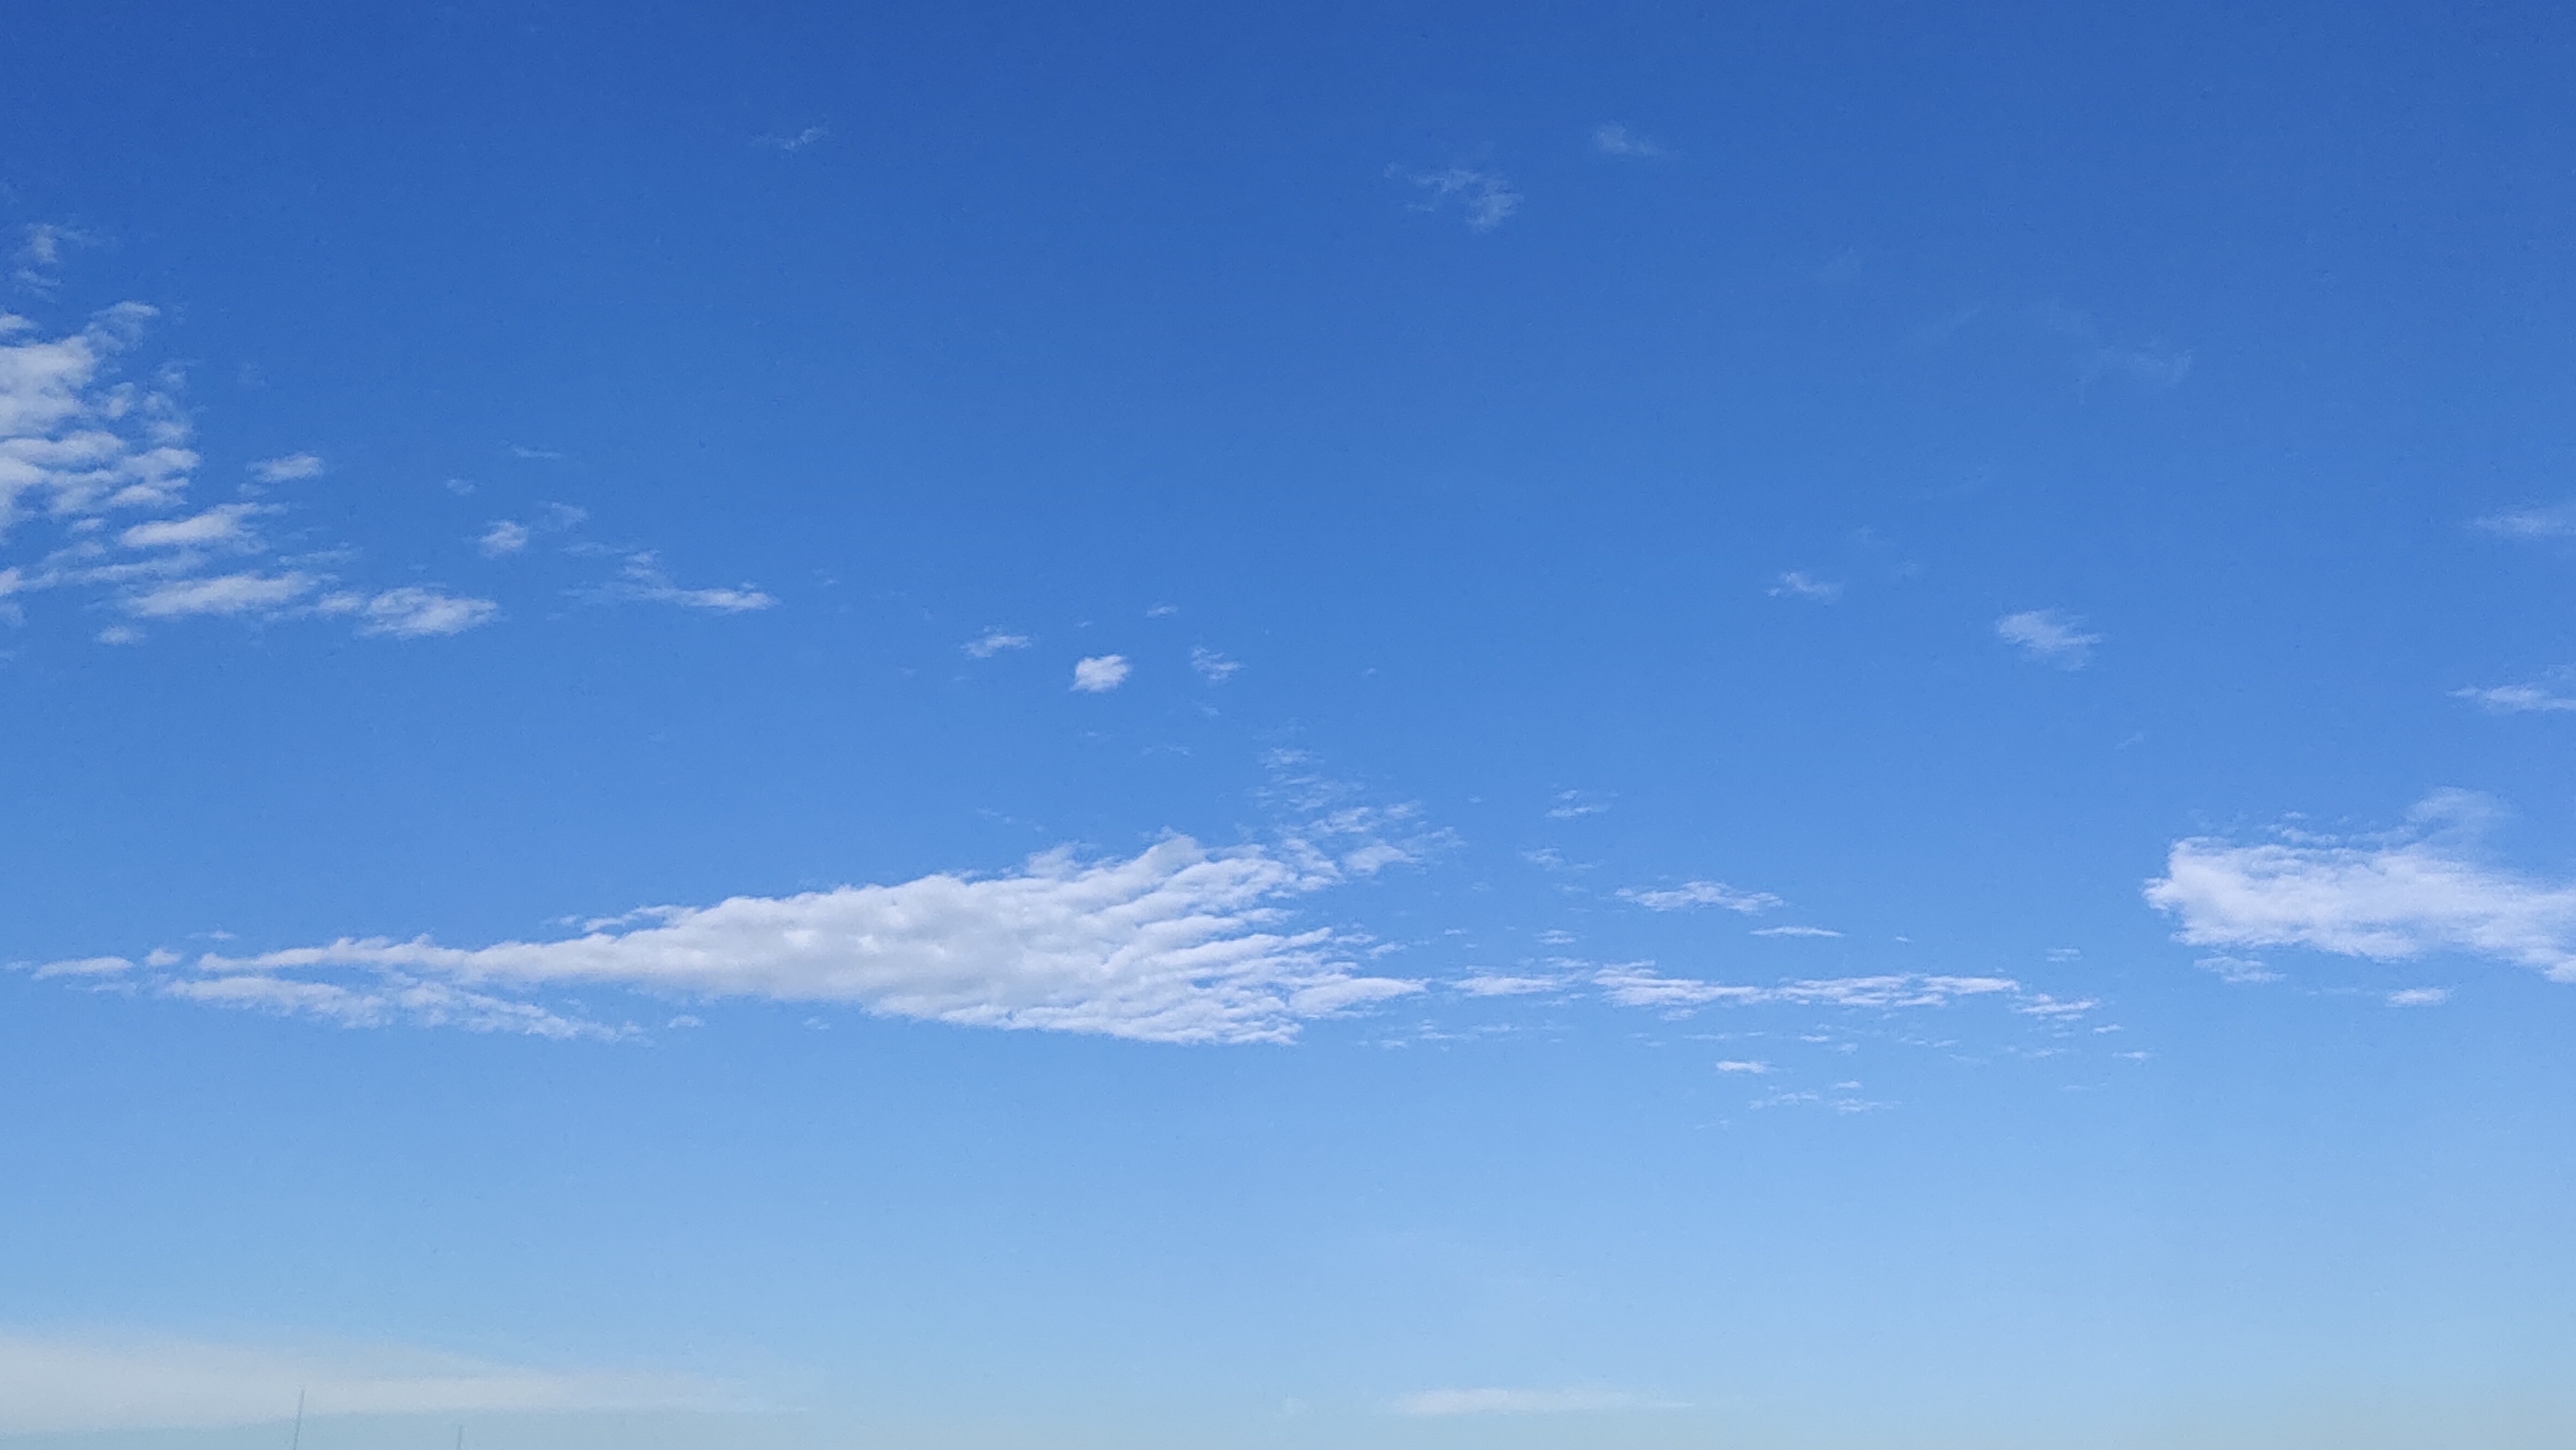
cloud, sky, blue, atmosphere, daytime, azure, natural landscape, cumulus, horizon, electric blue, grassland, landscape, meteorological phenomenon, prairie, ocean, pasture, hill, tree, grass, steppe, evening, sound, coast, reservoir